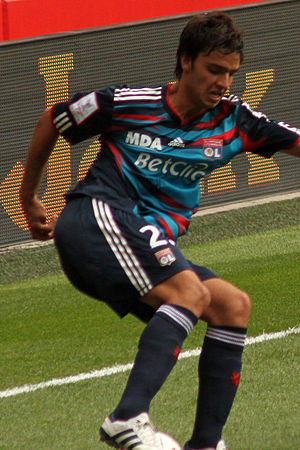
Clément Grenier
Clément Grenier er en fransk fodboldspiller, der spiller som offensiv midtbane hos Guingamp. Han har tidligere spillet en årrække hos Lyon, som han debuterede for 26. september 2009 i et ligaopgør mod Toulouse FC.